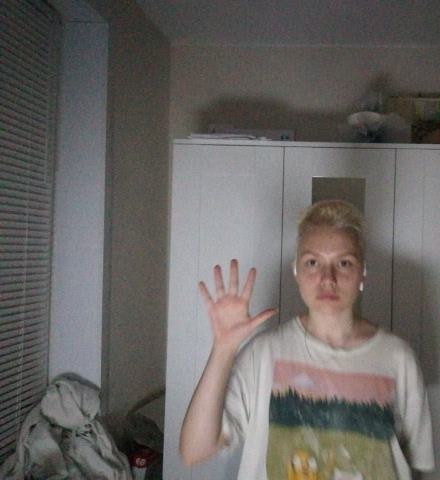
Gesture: palm